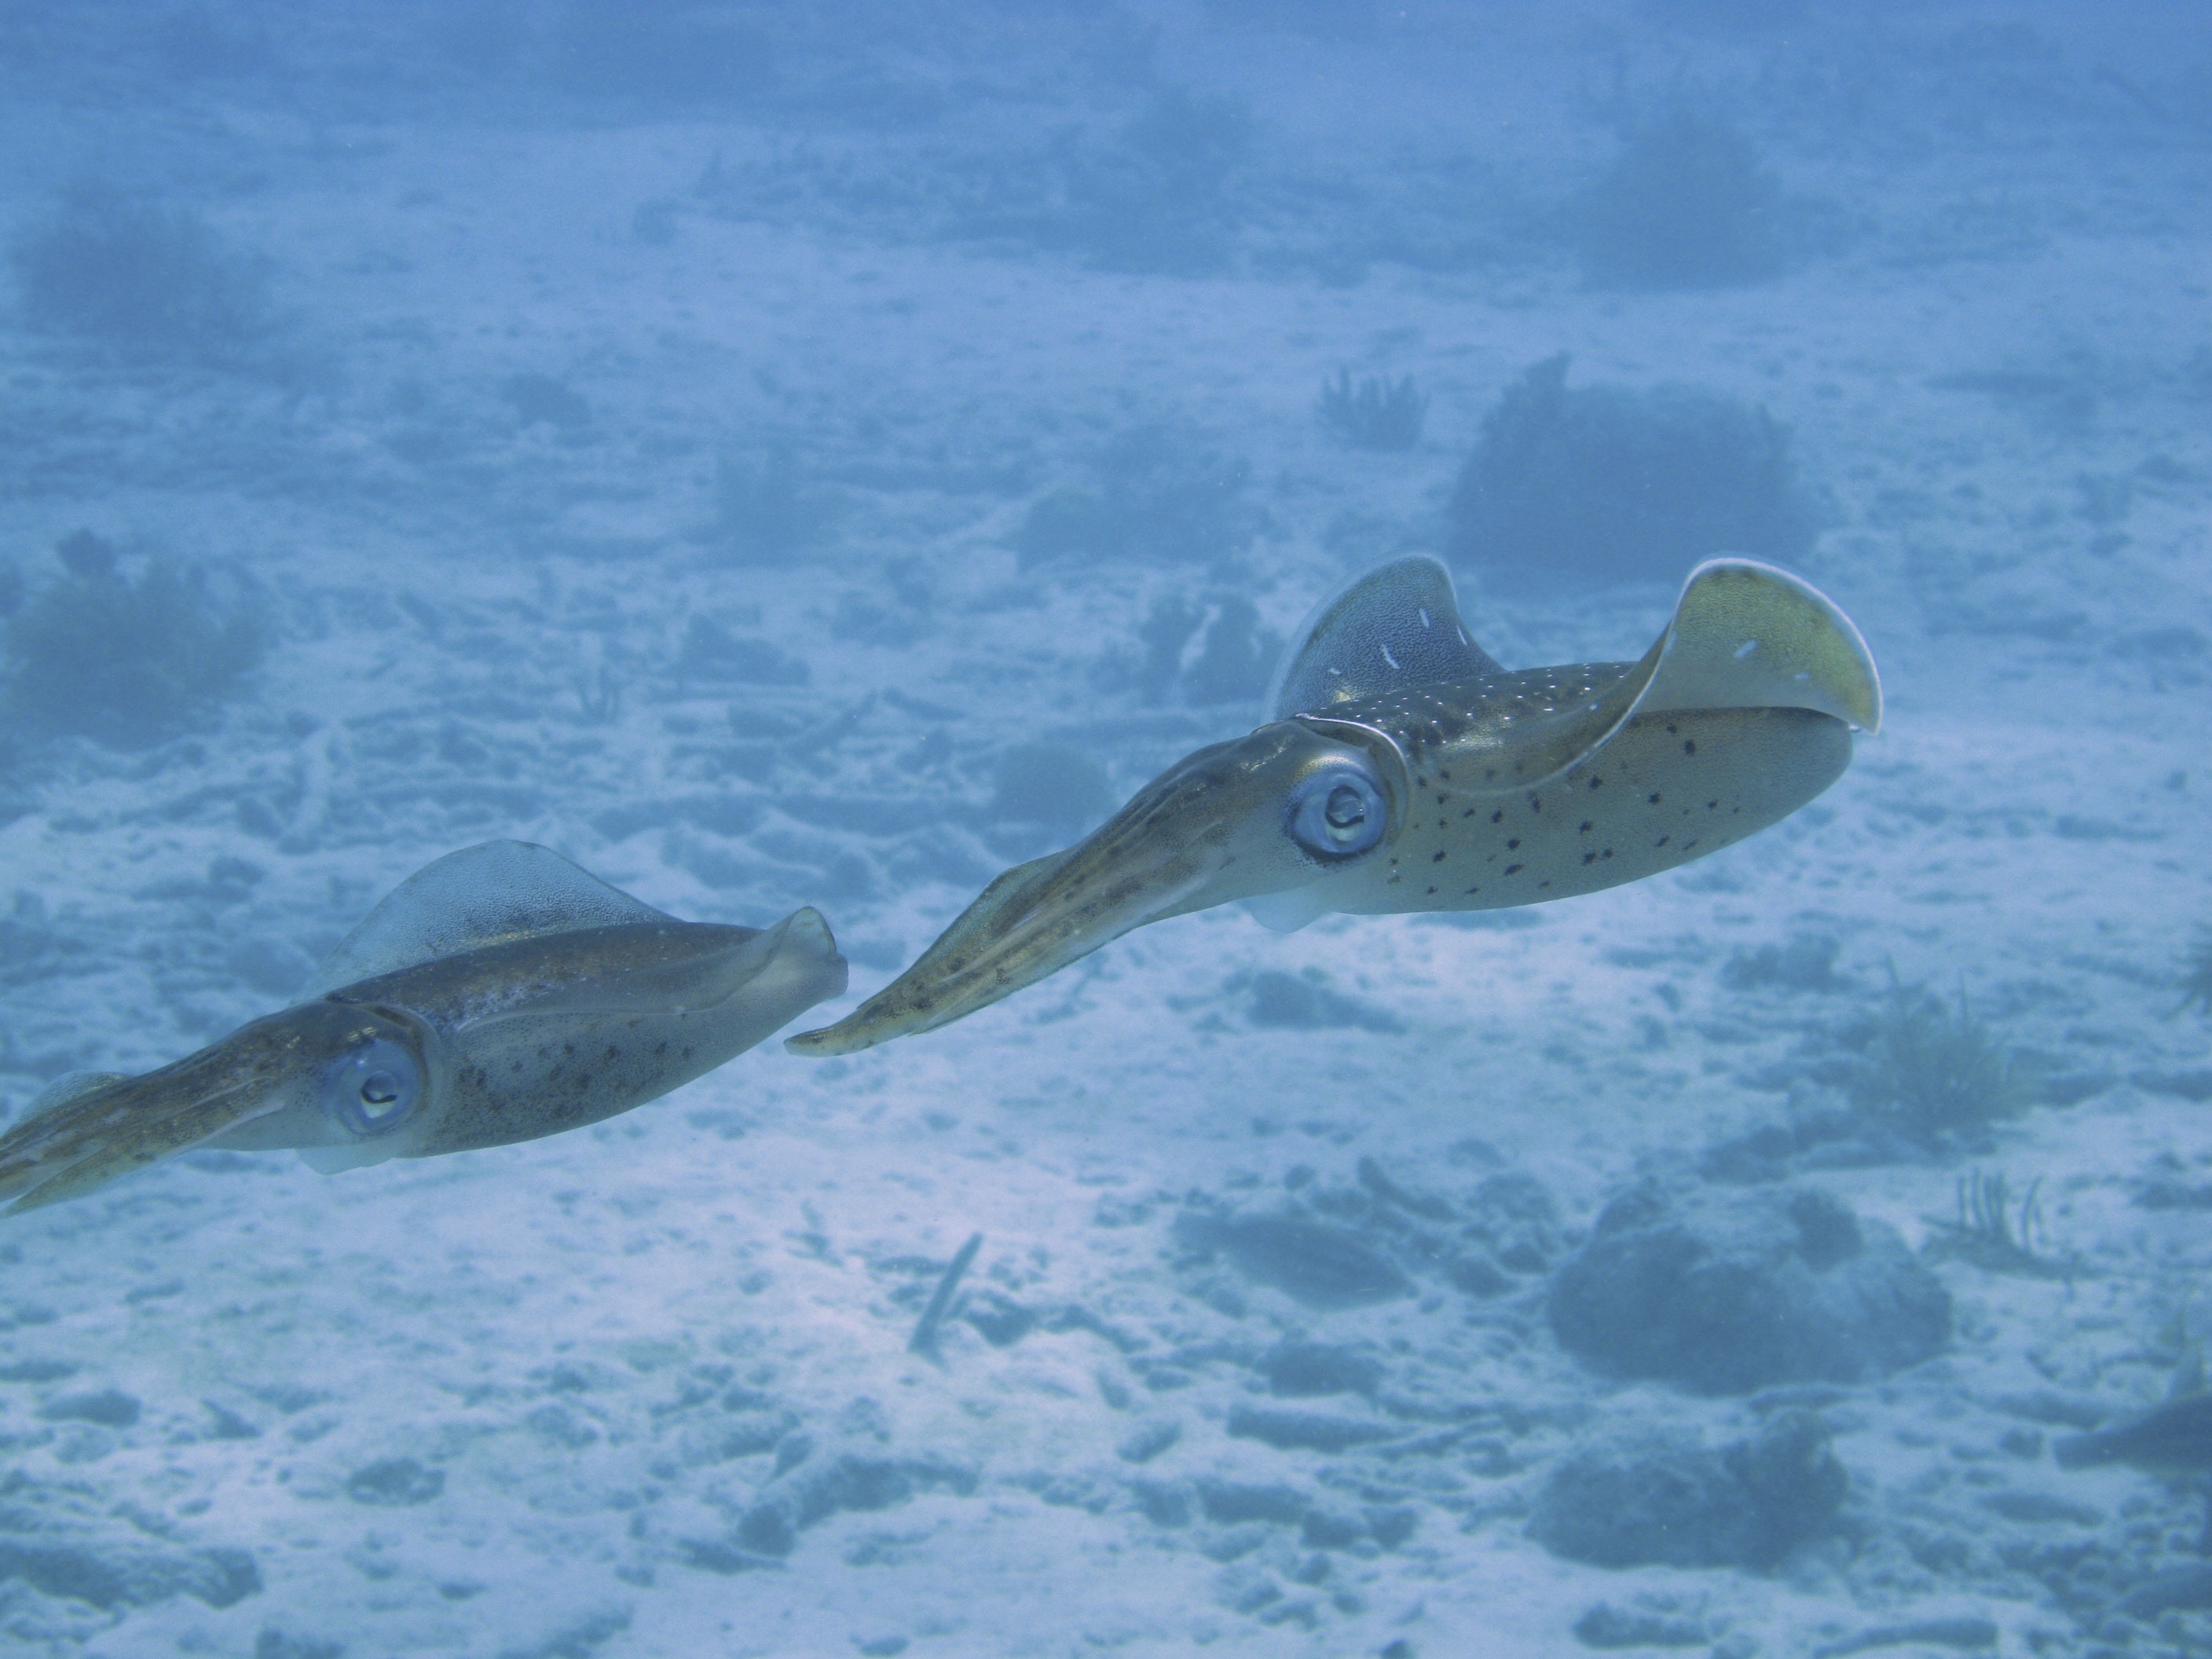
sea, ocean, diving, underwater, swim, biology, aquatic, fish, squid, swimming, dive, aquarium, marine, depth, scuba, marine biology